Steven Furtick

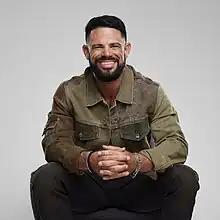
Pastor Steven Furtick in 2023

Larry Stevens Furtick Jr. (born February 19, 1980), known professionally as Steven Furtick, is an American evangelical Christian pastor, author, and composer of Elevation Worship. He is the founder and general overseer of Elevation Church, based in Charlotte, North Carolina.